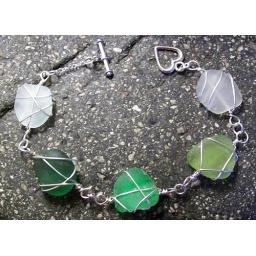
green and white sea glass wrapped in sterling silver wire and finished off with a heart toggle clasp